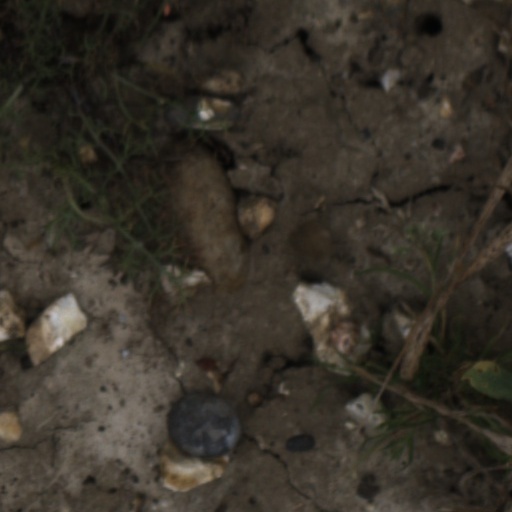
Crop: wheat